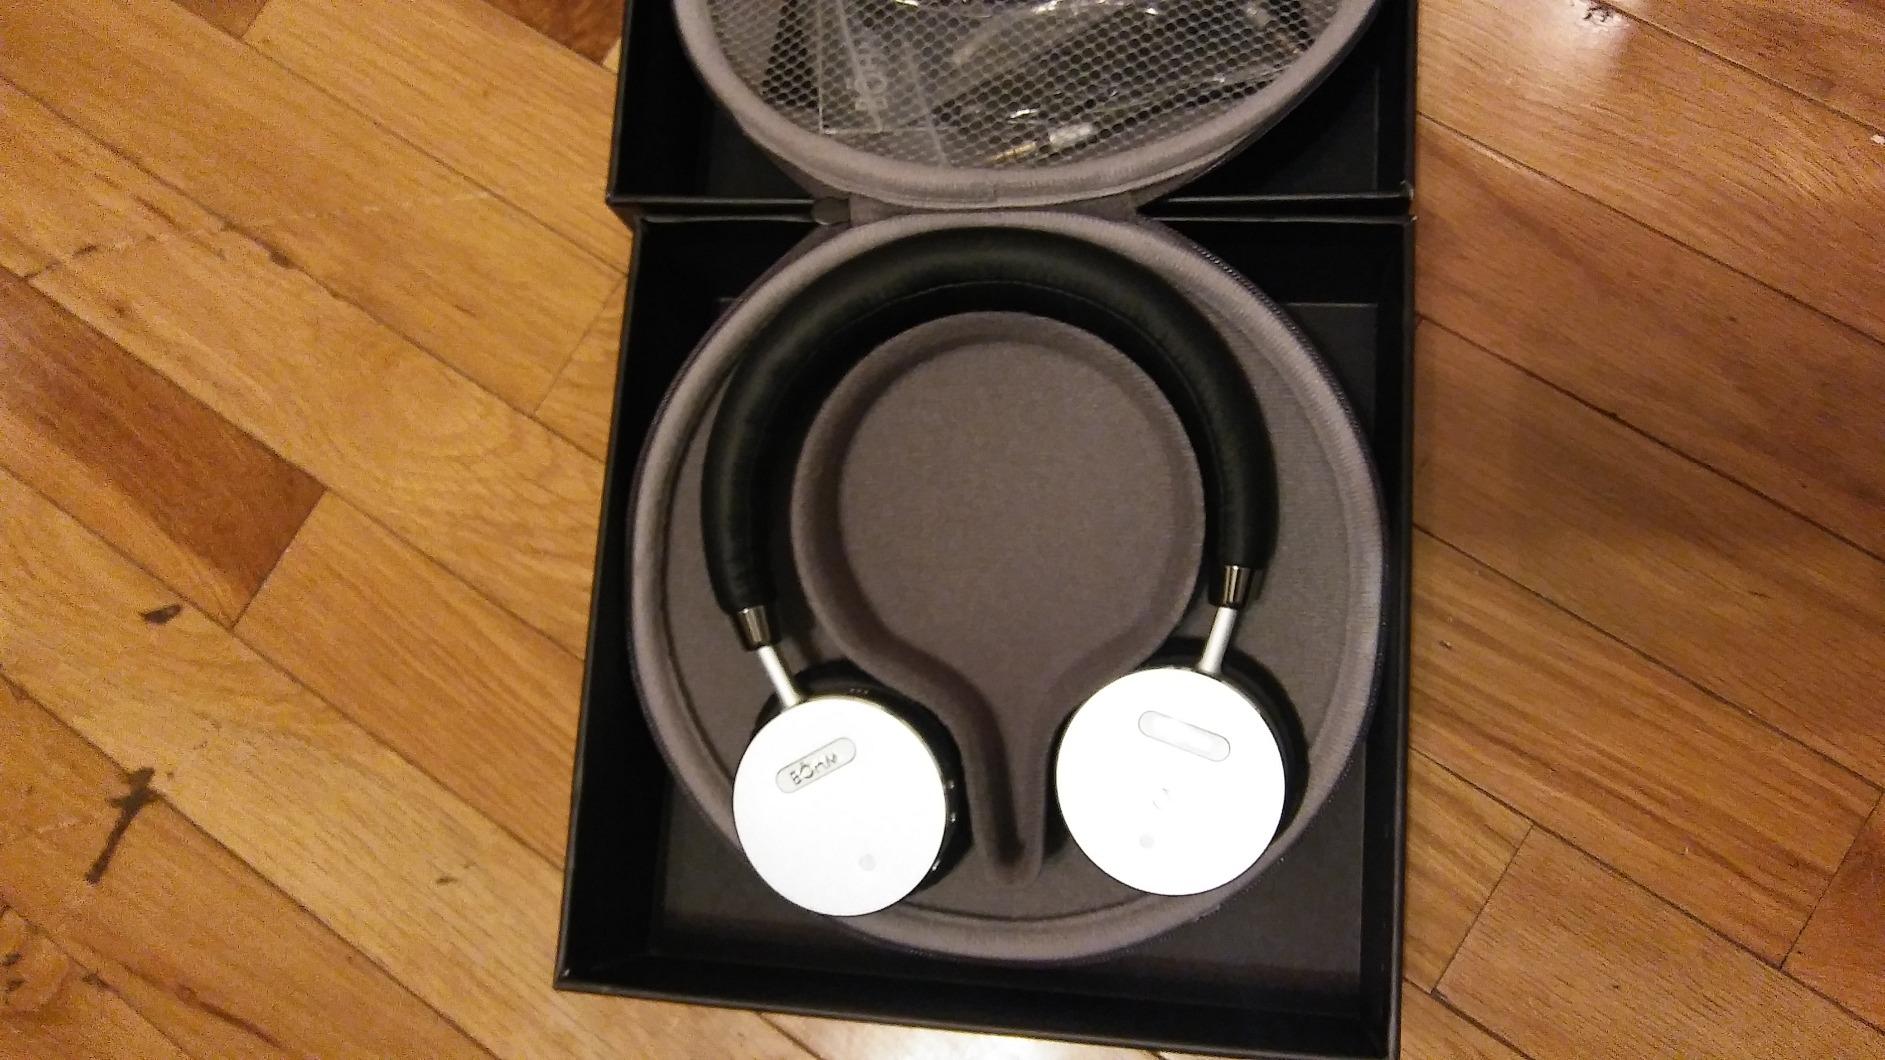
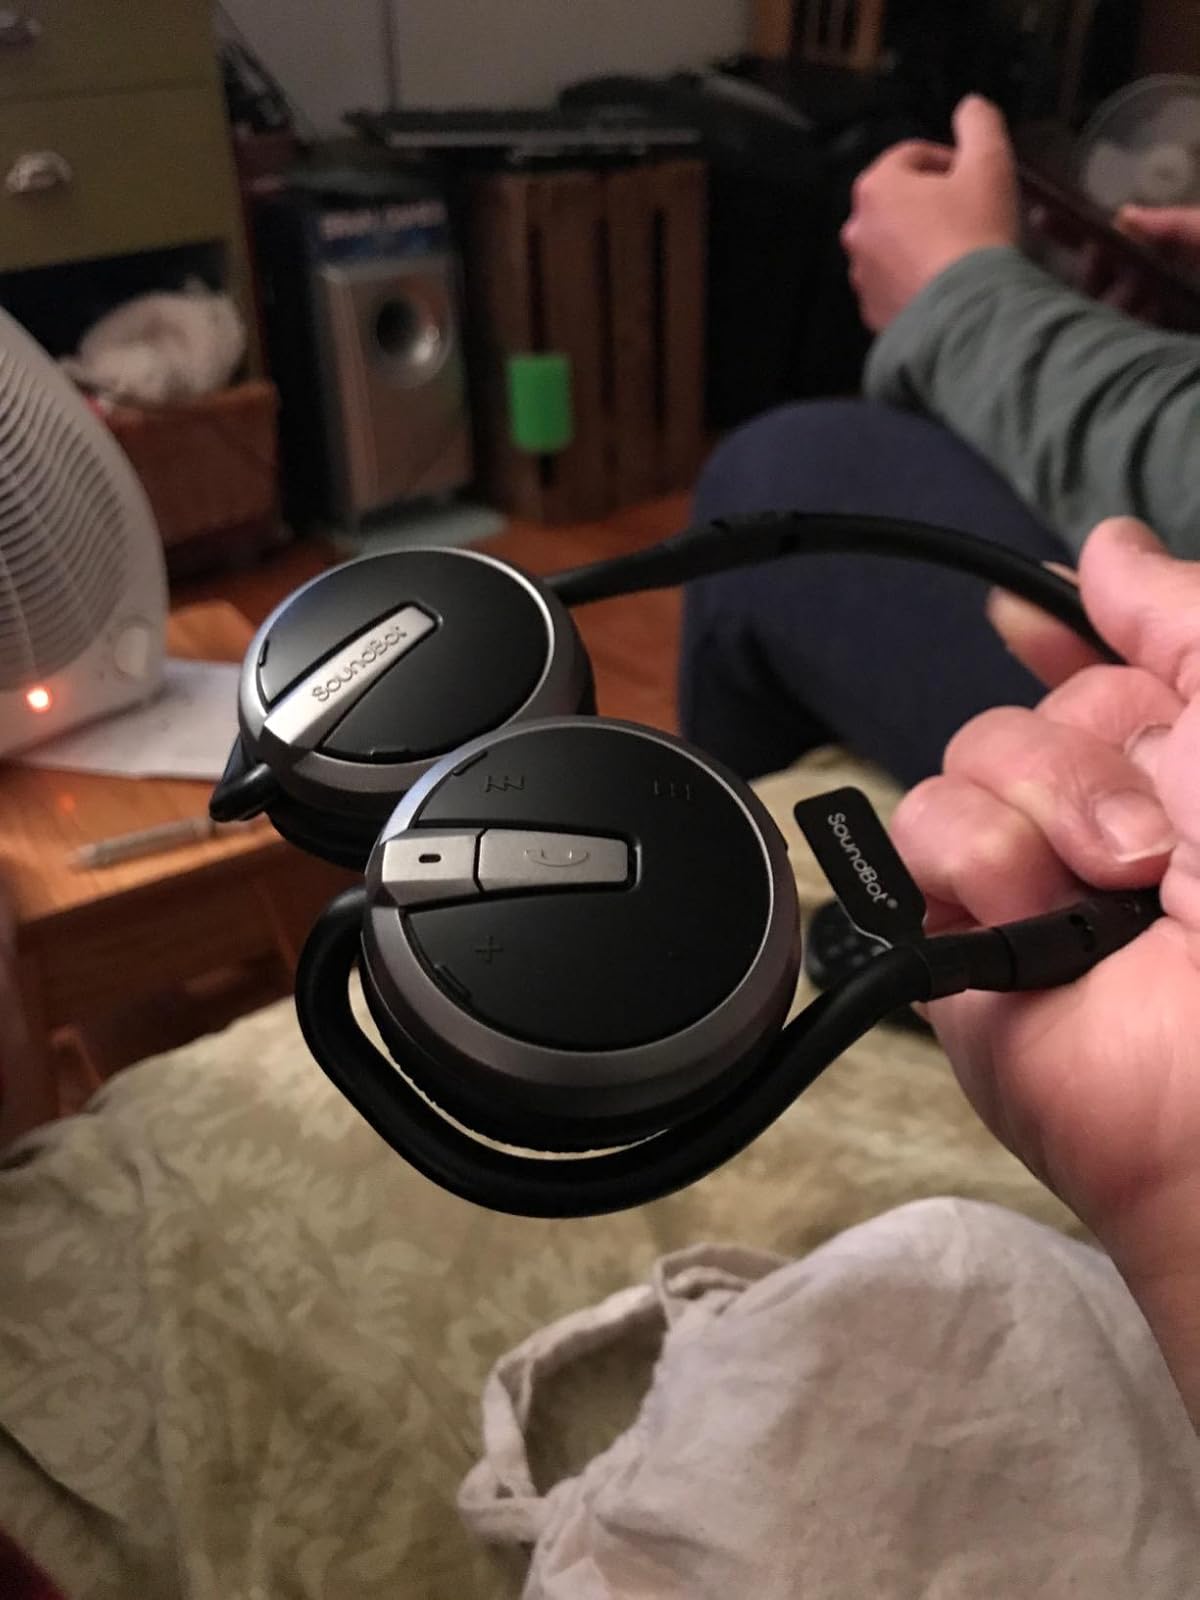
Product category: headphones
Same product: no